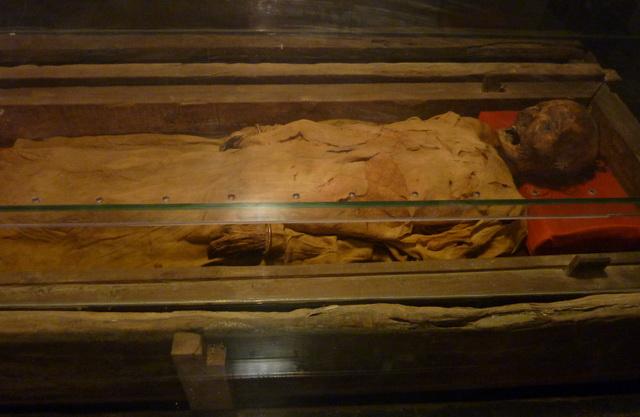
ở bên trong ngôi mộ có sự xuất hiện của một thi thể